Taytay, Rizal

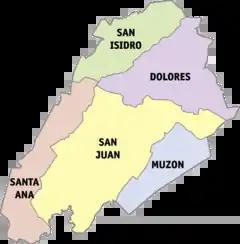

Taytay is politically subdivided into five barangays, as indicated in the matrix below and the image herein. Each barangay consists of puroks and some have sitios.